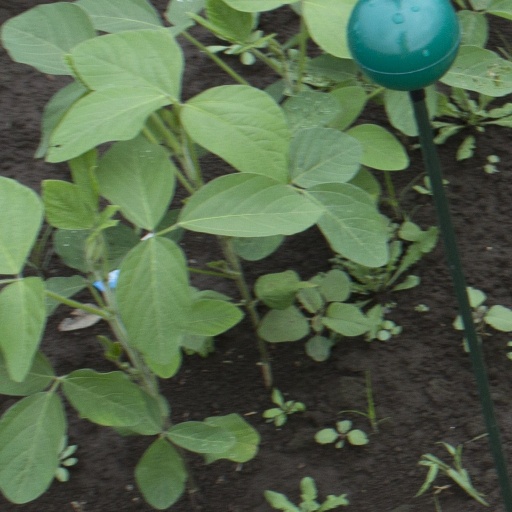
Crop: soybean